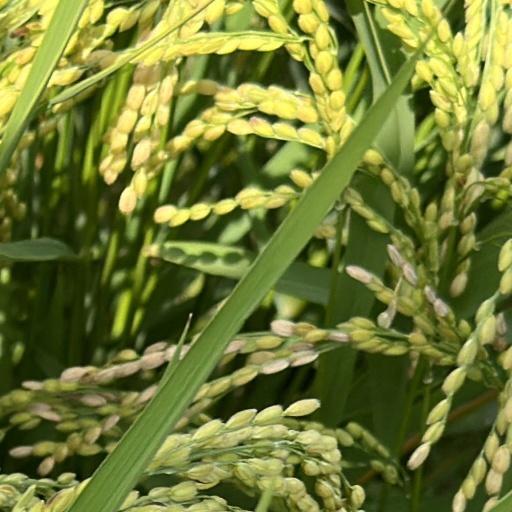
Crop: rice